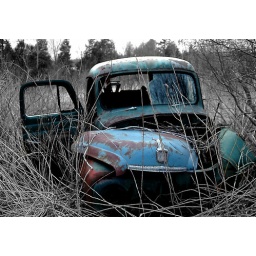
this is an old car from like 1800 that's hidden in my next door neighbors yard....